Trent Daavettila

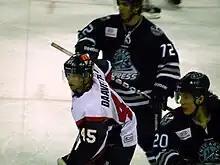
Daavettila playing for Kalamazoo in a game vs. the Chicago Express in 2012

Daavettila graduated from Michigan Tech in 2008 and tried out for the Flint Generals of the International Hockey League (IHL). He appeared in two games for the Generals at the end of the season (for only about three shifts), and did not register a point. Daavettila had not originally planned to pursue a professional hockey career, but said "When I got one skate with Flint, it kind of sparked my interest and I decided to give it a try". During the off-season, Daavettila worked for a structural engineering firm in Saginaw, Michigan. He used vacation time at the start of the next hockey season later in 2008 to try out for the Grand Rapids Griffins of the American Hockey League (AHL) and the Muskegon Lumberjacks (IHL), though he was rejected by both teams. Tryouts with two more IHL teams, the Kalamazoo Wings and the Bloomington PrairieThunder, did not result in a contract either. Daavettila assumed his hockey career was over and went back to his engineering job, but he continued to skate a couple times a week. He had left an impression on Kalamazoo coach Nick Bootland, however, who called Daavettila back in March 2009 after his team was depleted by injuries. "You could see he had a skill set," said Bootland. "But I thought the way he held on to the puck, he was going to get himself killed. ... You kept thinking he was going to make a mistake. Then he'd pop a guy for a breakaway."